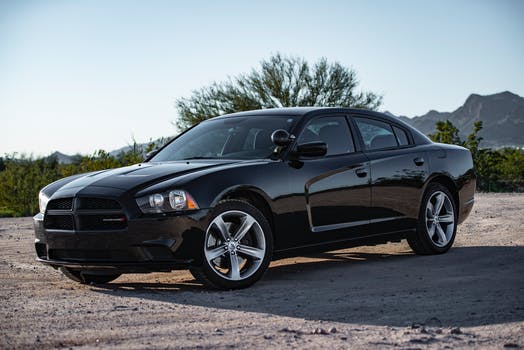
Label: No Watermark